Ranks and insignia of the Confederate States

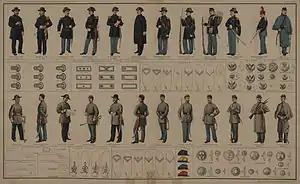
Color plate from the War of the Rebellion Atlas depicting Union rank insignia (top row) and Confederate uniforms and ranks (bottom row)

At the beginning of the Civil War, the ranks and rank insignias for the fledgling Confederate States Army had to be developed while the volunteer forces of the individual states that formed the Confederacy made up their own ranks and insignias. They usually were similar or influenced by both their own militia traditions and those used by the regular United States Army.